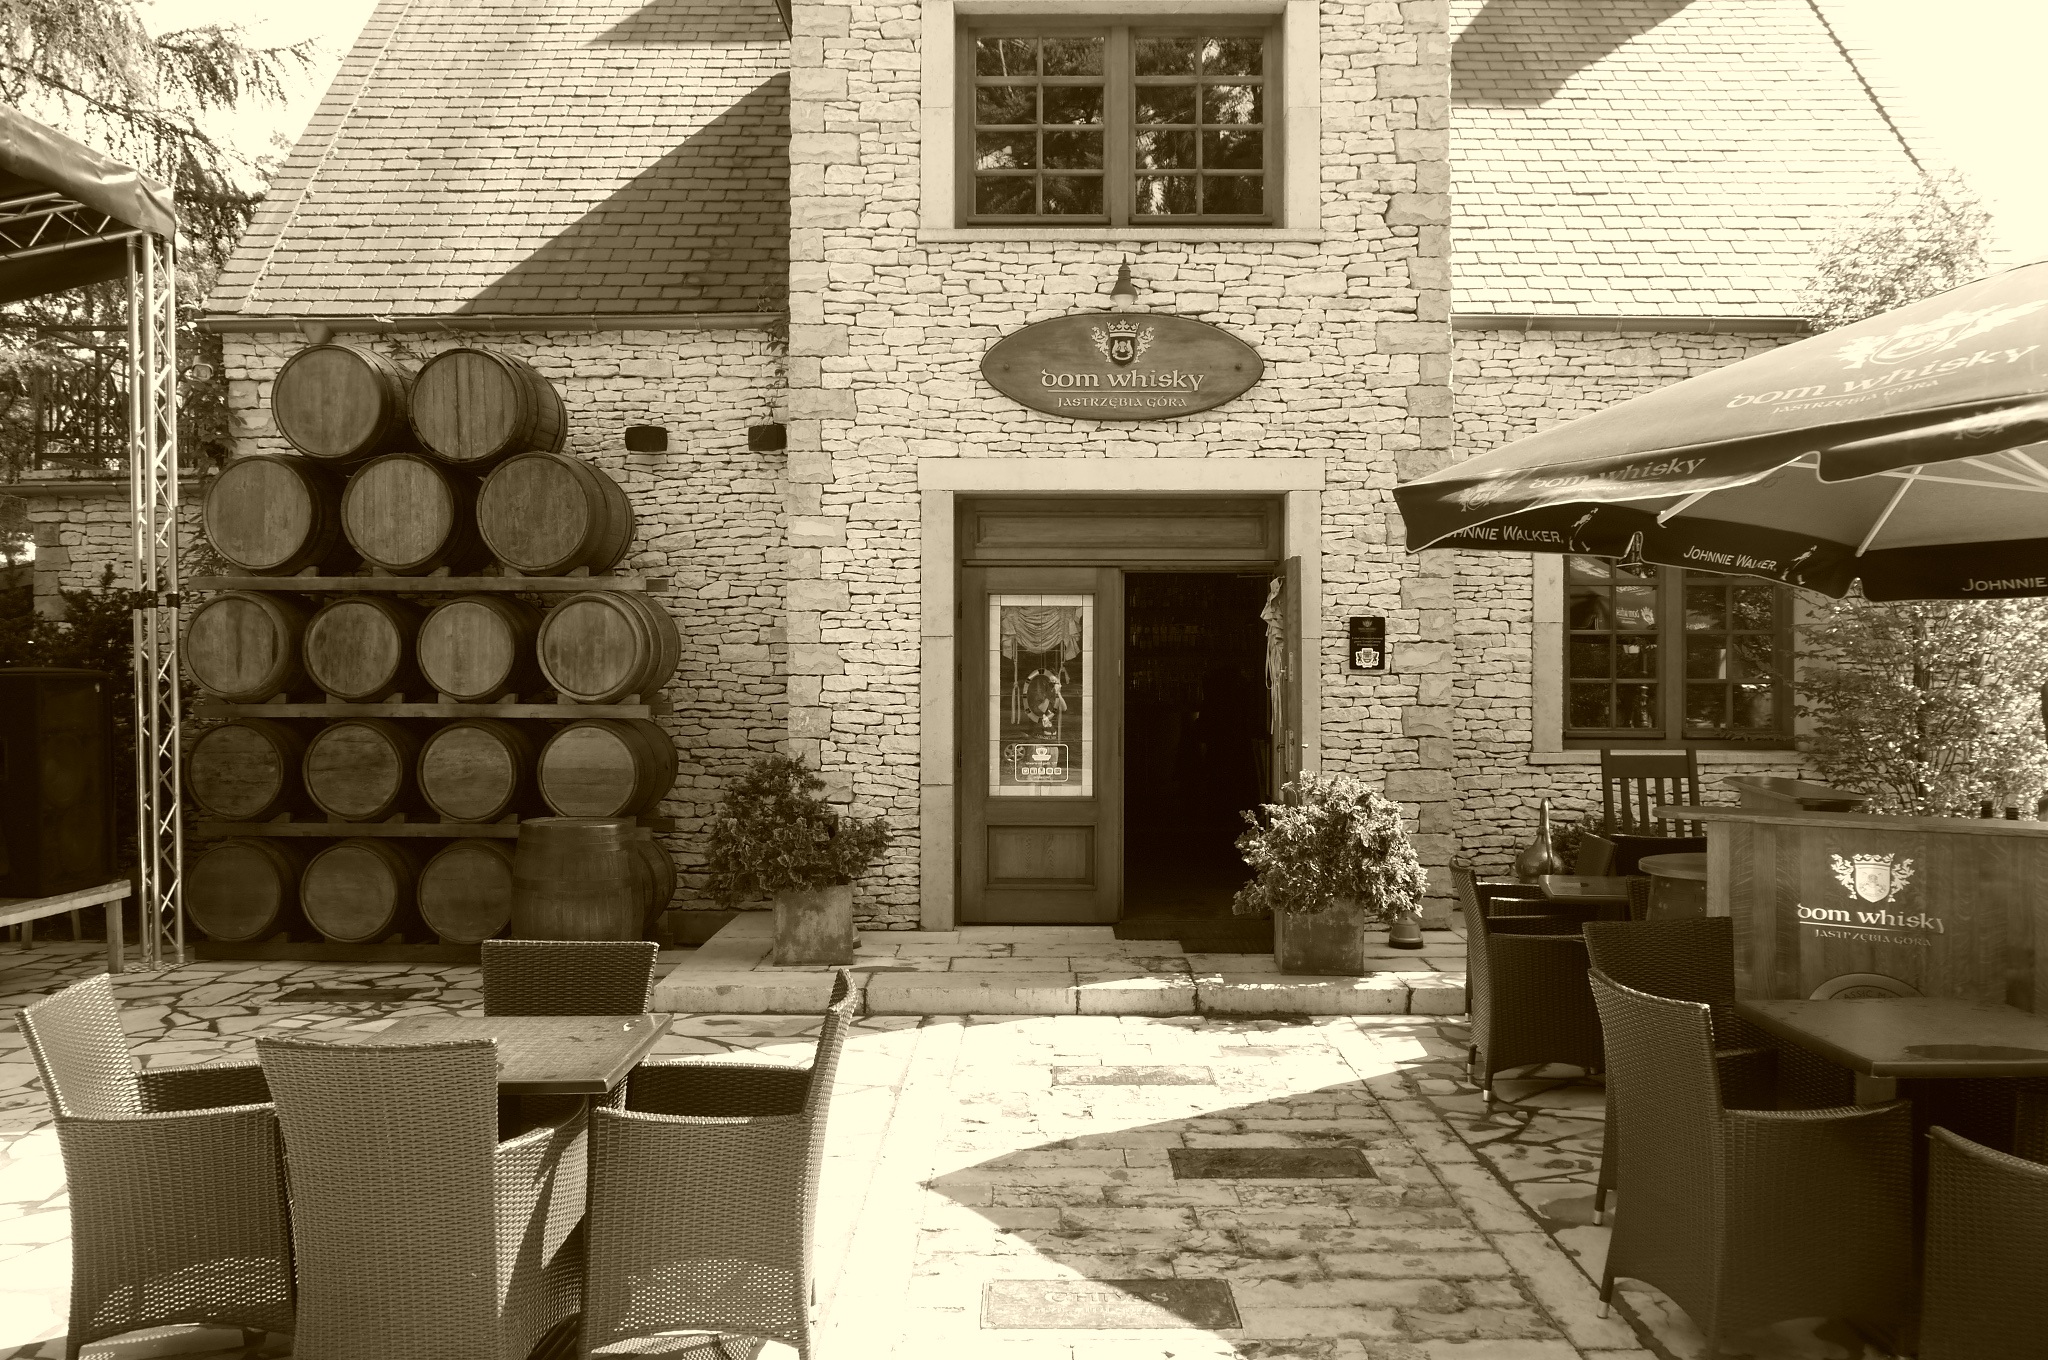
architecture, white, mansion, house, view, home, cottage, living room, monochrome, lighting, barrel, interior design, courtyard, design, holidays, history, estate, jastrz bia g ra, house whiskey